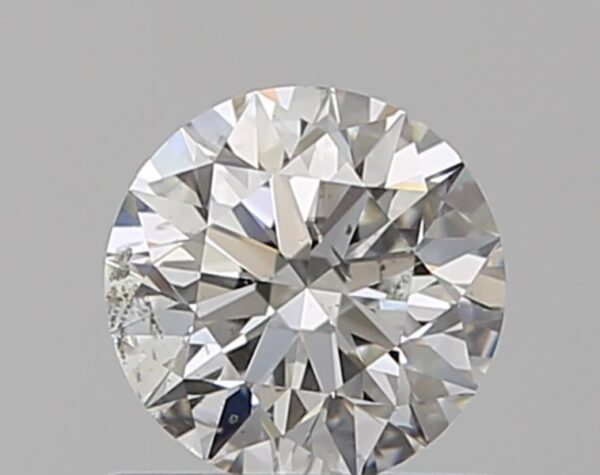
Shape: round
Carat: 0.6
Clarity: SI1
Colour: H
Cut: EX
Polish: EX
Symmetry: EX
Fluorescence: N
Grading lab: GIA
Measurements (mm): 5.38 x 5.4 x 3.37